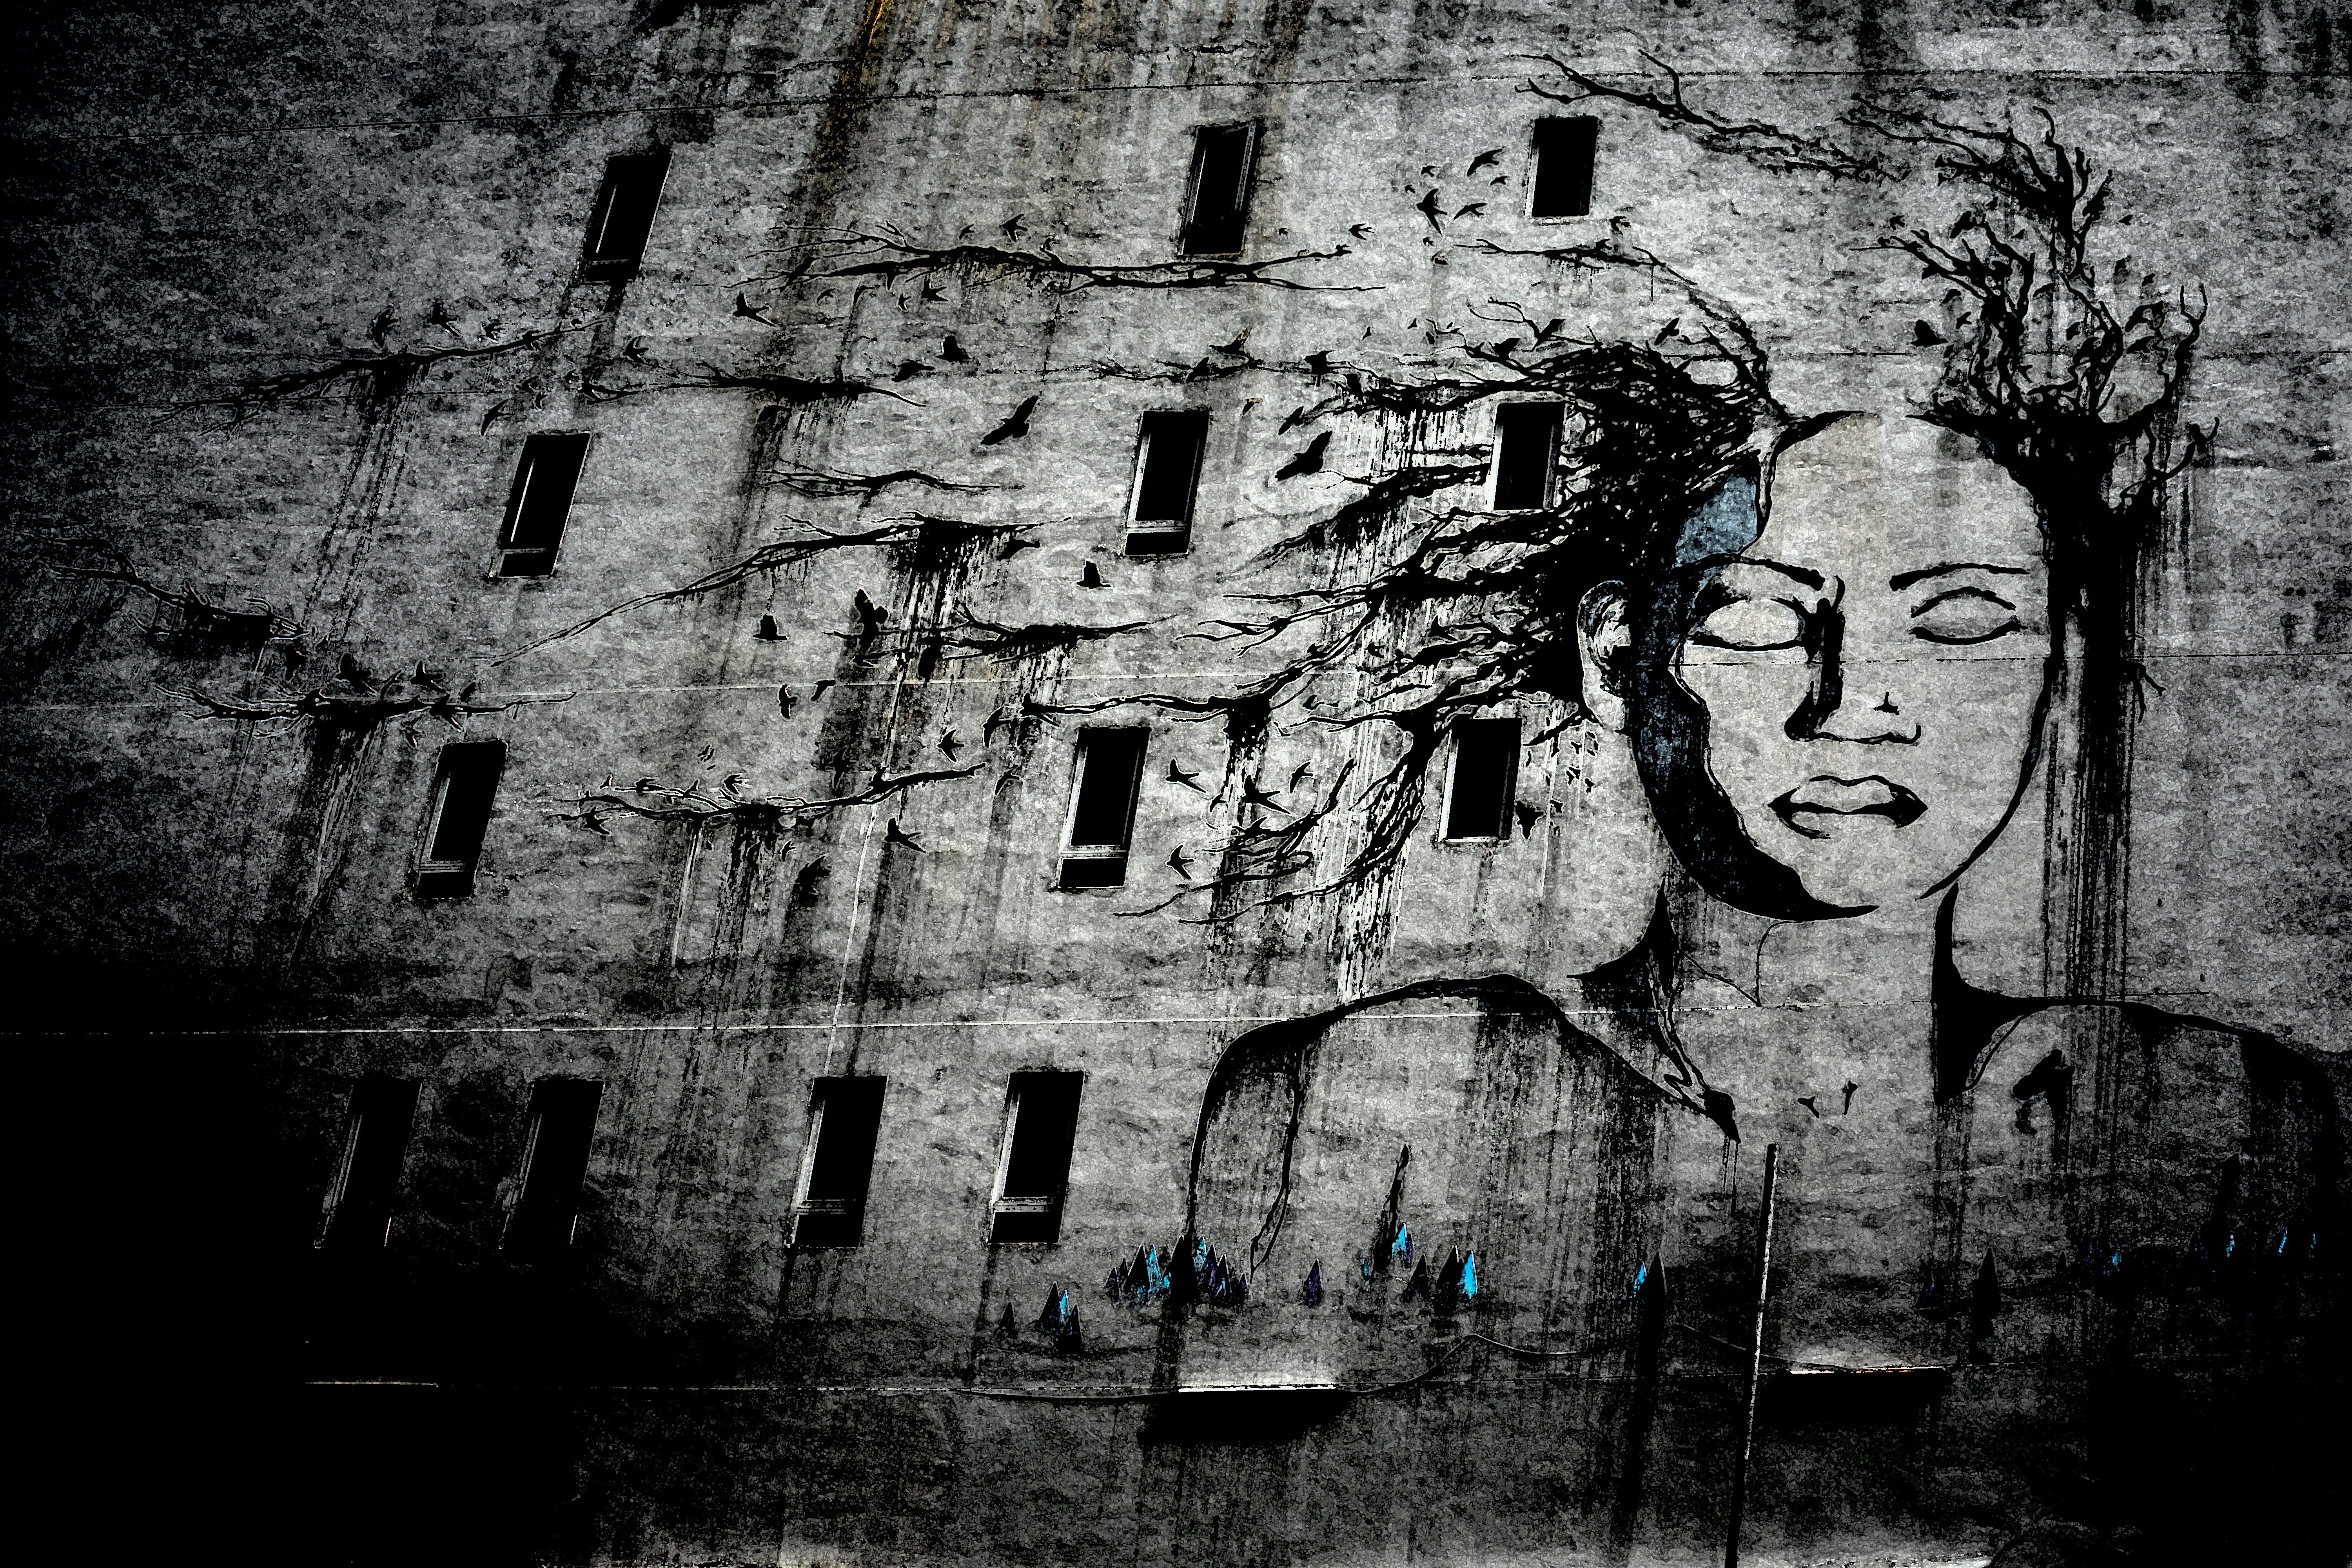
person, creative, black and white, girl, woman, hair, white, street, texture, urban, wall, dark, female, portrait, young, spray, artistic, artist, paint, darkness, black, monochrome, lady, graffiti, street art, face, art, dream, drawing, hotel, windows, photograph, urban area, monochrome photography, ancient history